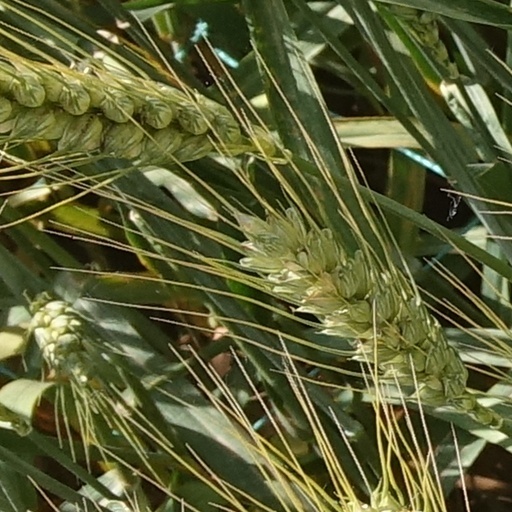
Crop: wheat